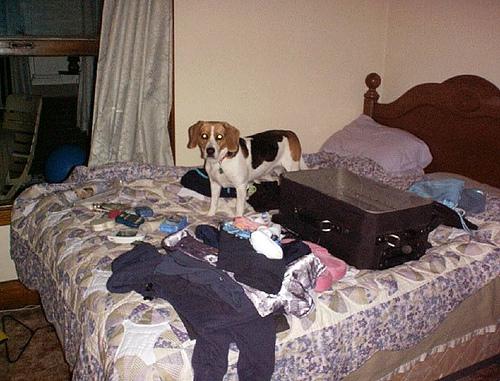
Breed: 276-n000113-beagle